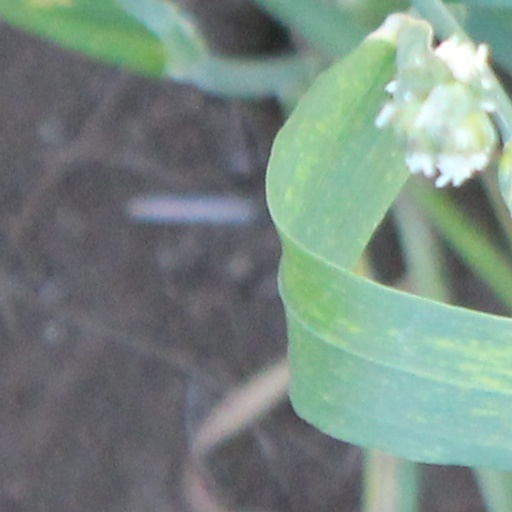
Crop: wheat